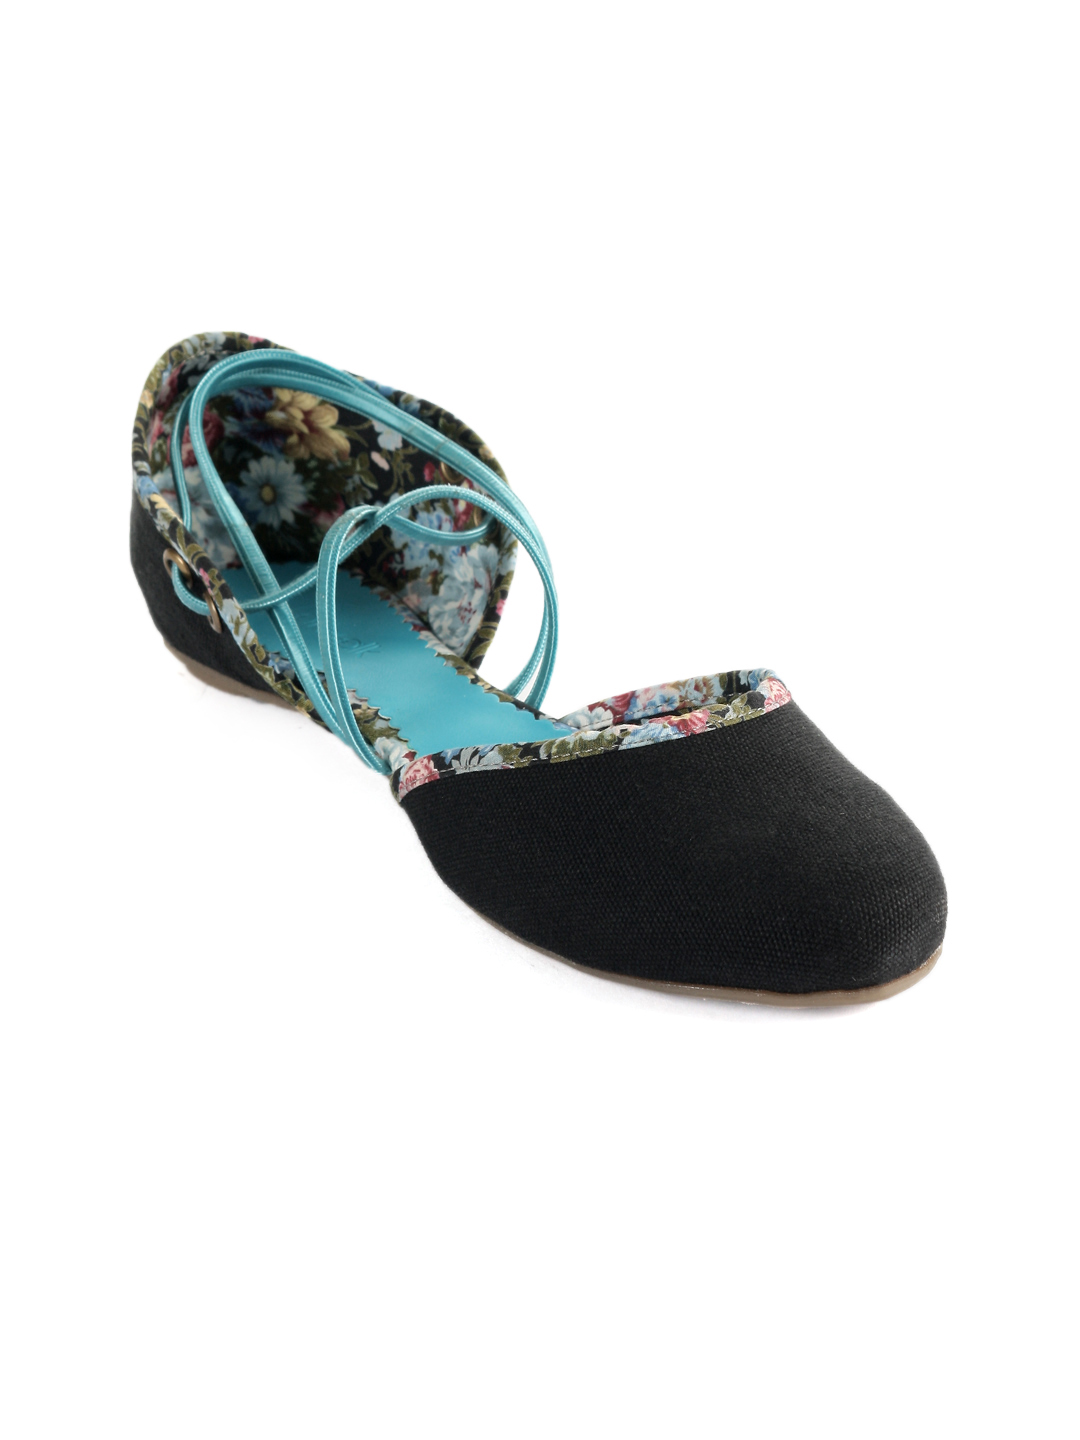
Catwalk Women Black Flats
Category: Footwear / Shoes / Flats
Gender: Women
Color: Black
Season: Winter 2015
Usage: Casual